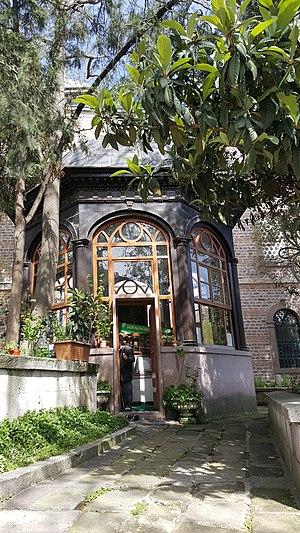
Zaganos Pacha fut un important commandant militaire ottoman durant le règne du sultan Mehmet II ainsi que Grand vizir de 1453 à 1456. Il servit aussi comme capitan pacha.